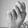
ASL letter: N